Basic fighter maneuvers

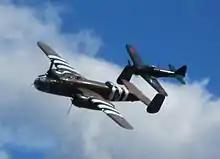
A Japanese A6M3 Zero in cold-side lag pursuit behind a US B-25 Mitchell.

Successful BFM requires geometry as much as it does skill and stamina. Pilots must know their aircraft's corner speed, as well as optimum angles of bank (AOB) and angles of attack (AOA), without consciously thinking about them. Most importantly, the pilot must remain aware of the Track Crossing Angle (TCA), also sometimes called an Angle-Off, which is the angle between flight paths, and the Angle Off Tail (AOT), also called Aspect Angle, which is the angle between the defender's flight path and a line between defender and attacker. A high TCA causes a high rate of closure, but makes achieving a suitable guns solution nearly impossible. Acquiring a low AOT and TCA (getting on an enemy's tail) is usually the primary goal before an overshoot occurs. An uncooperative defender may try to take advantage of the high closure rate by turning to increase TCA, forcing an overshoot.